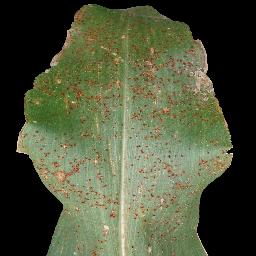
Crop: corn
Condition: (maize)_common_rust